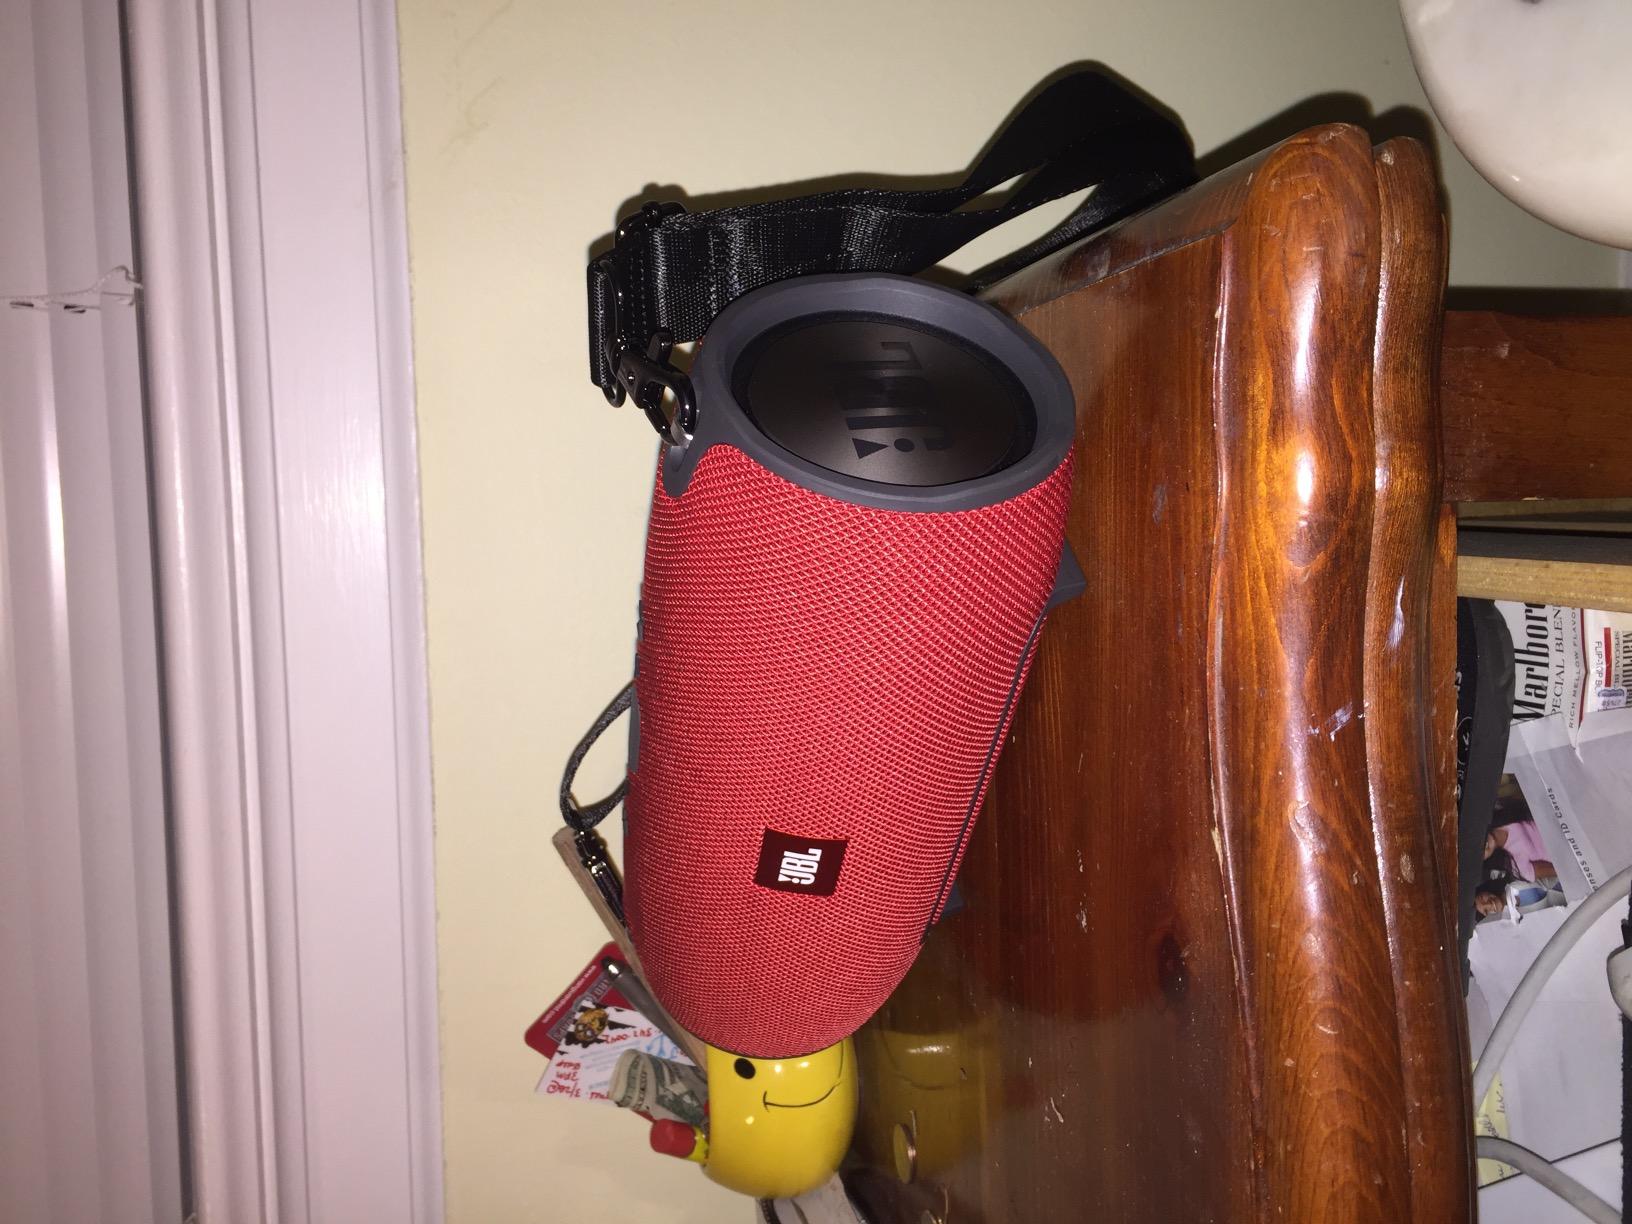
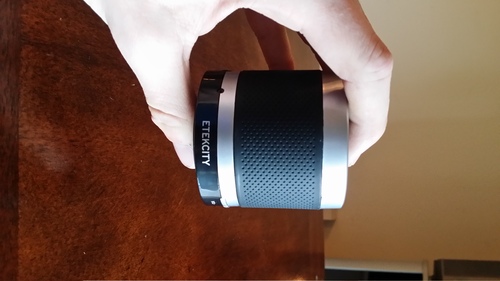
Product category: speaker
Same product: no